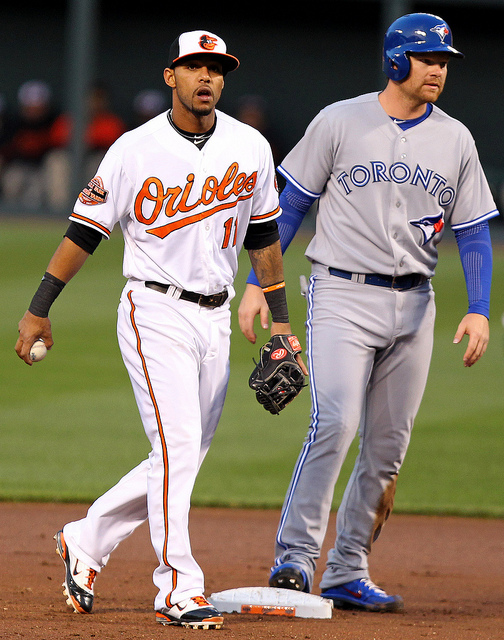
hai cầu thủ bóng chày đang đứng cạnh nhau ở gôn